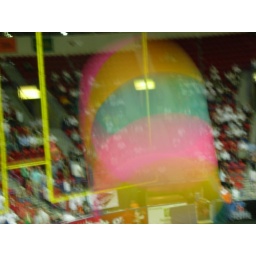
They were shooting beach balls around and I caught this one in motion